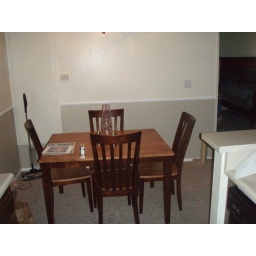
the dining room (standing in kitchen with living room to the right)